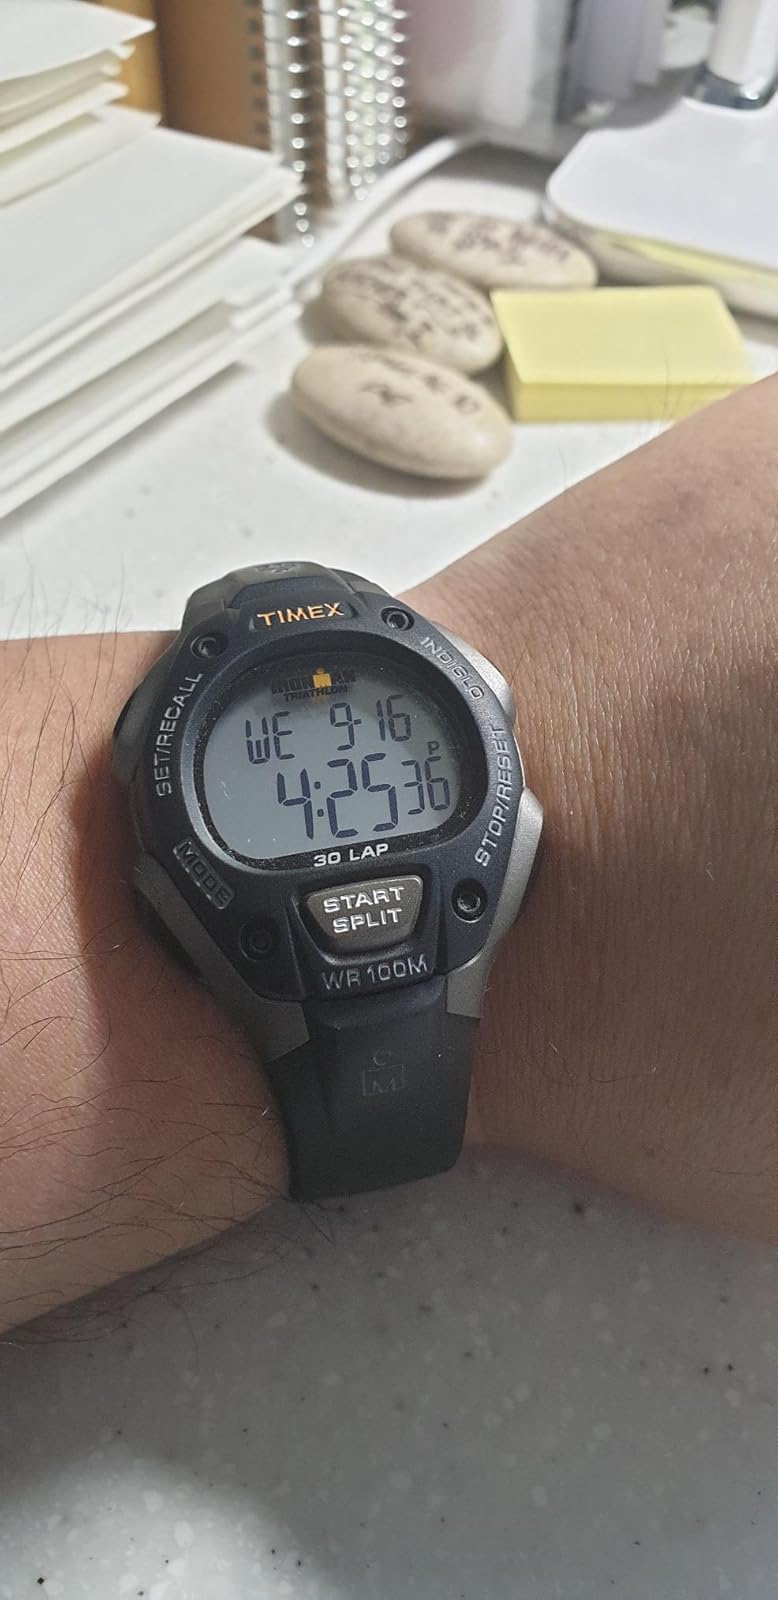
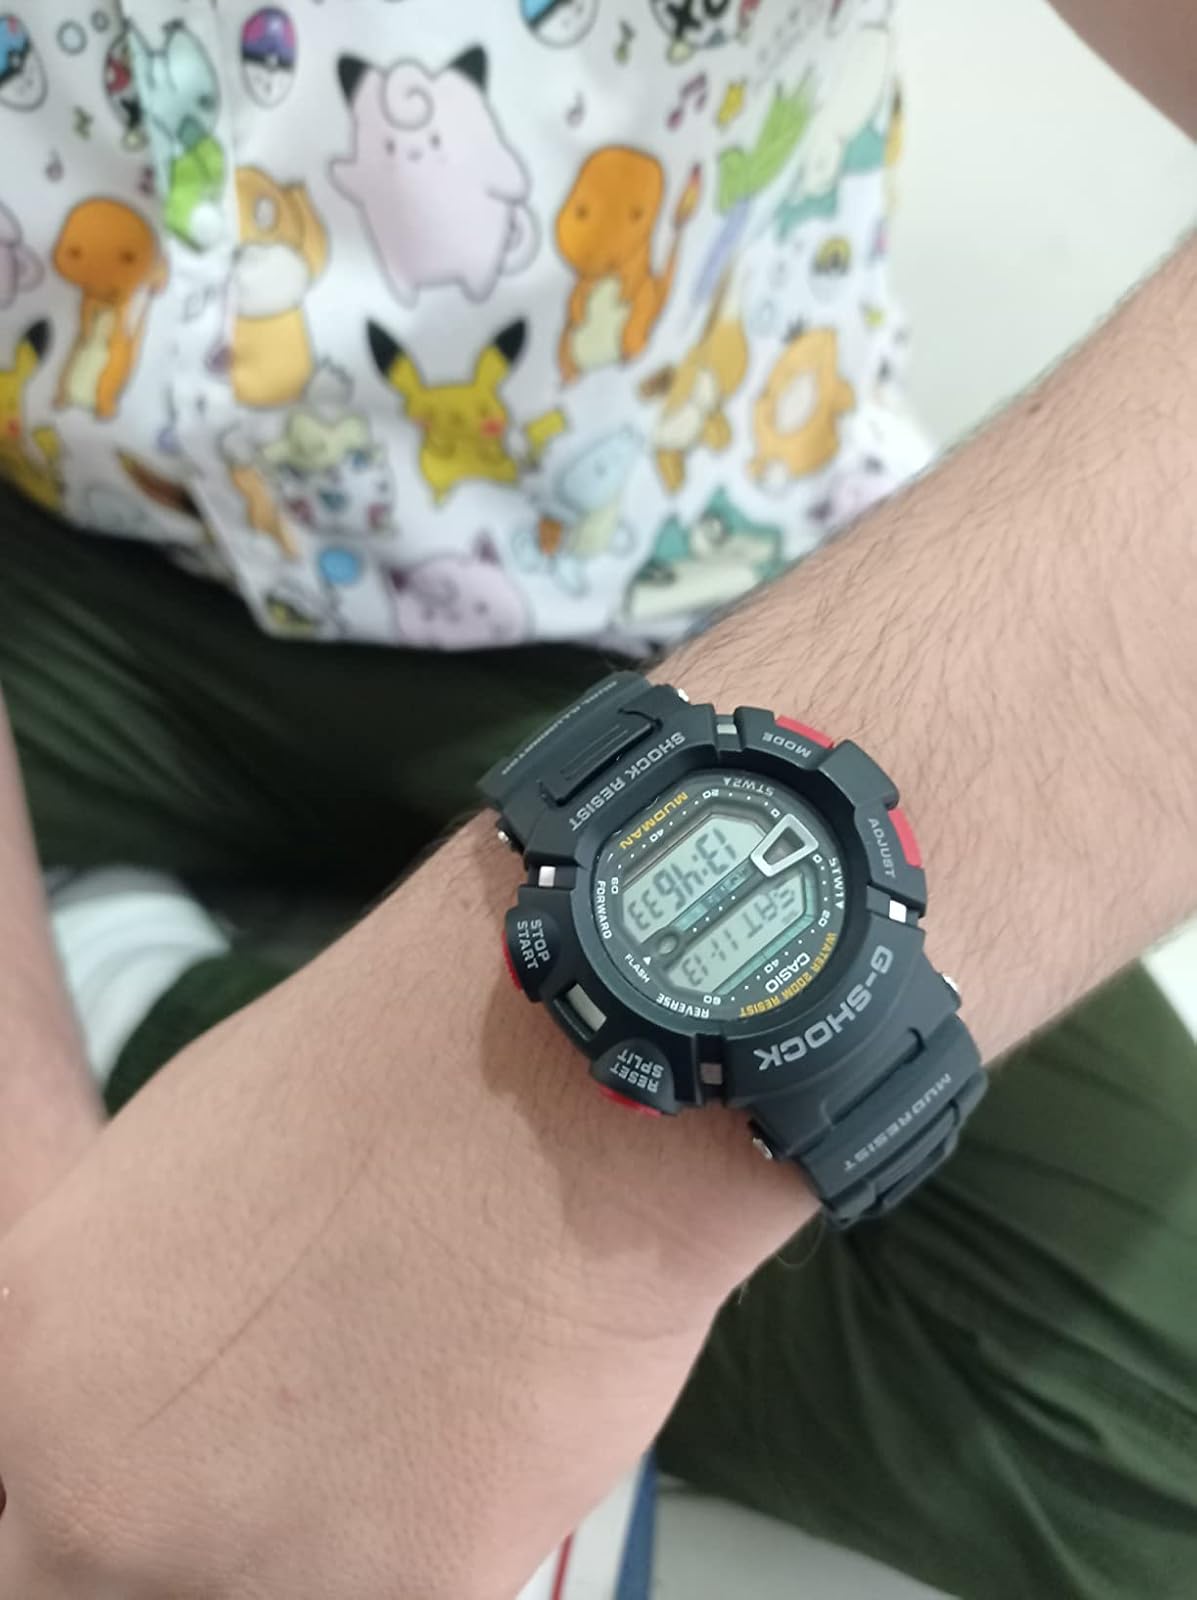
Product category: accessories_watch
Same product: no